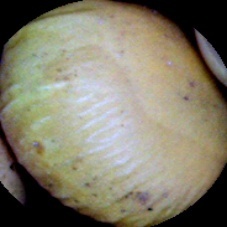
Label: Immature